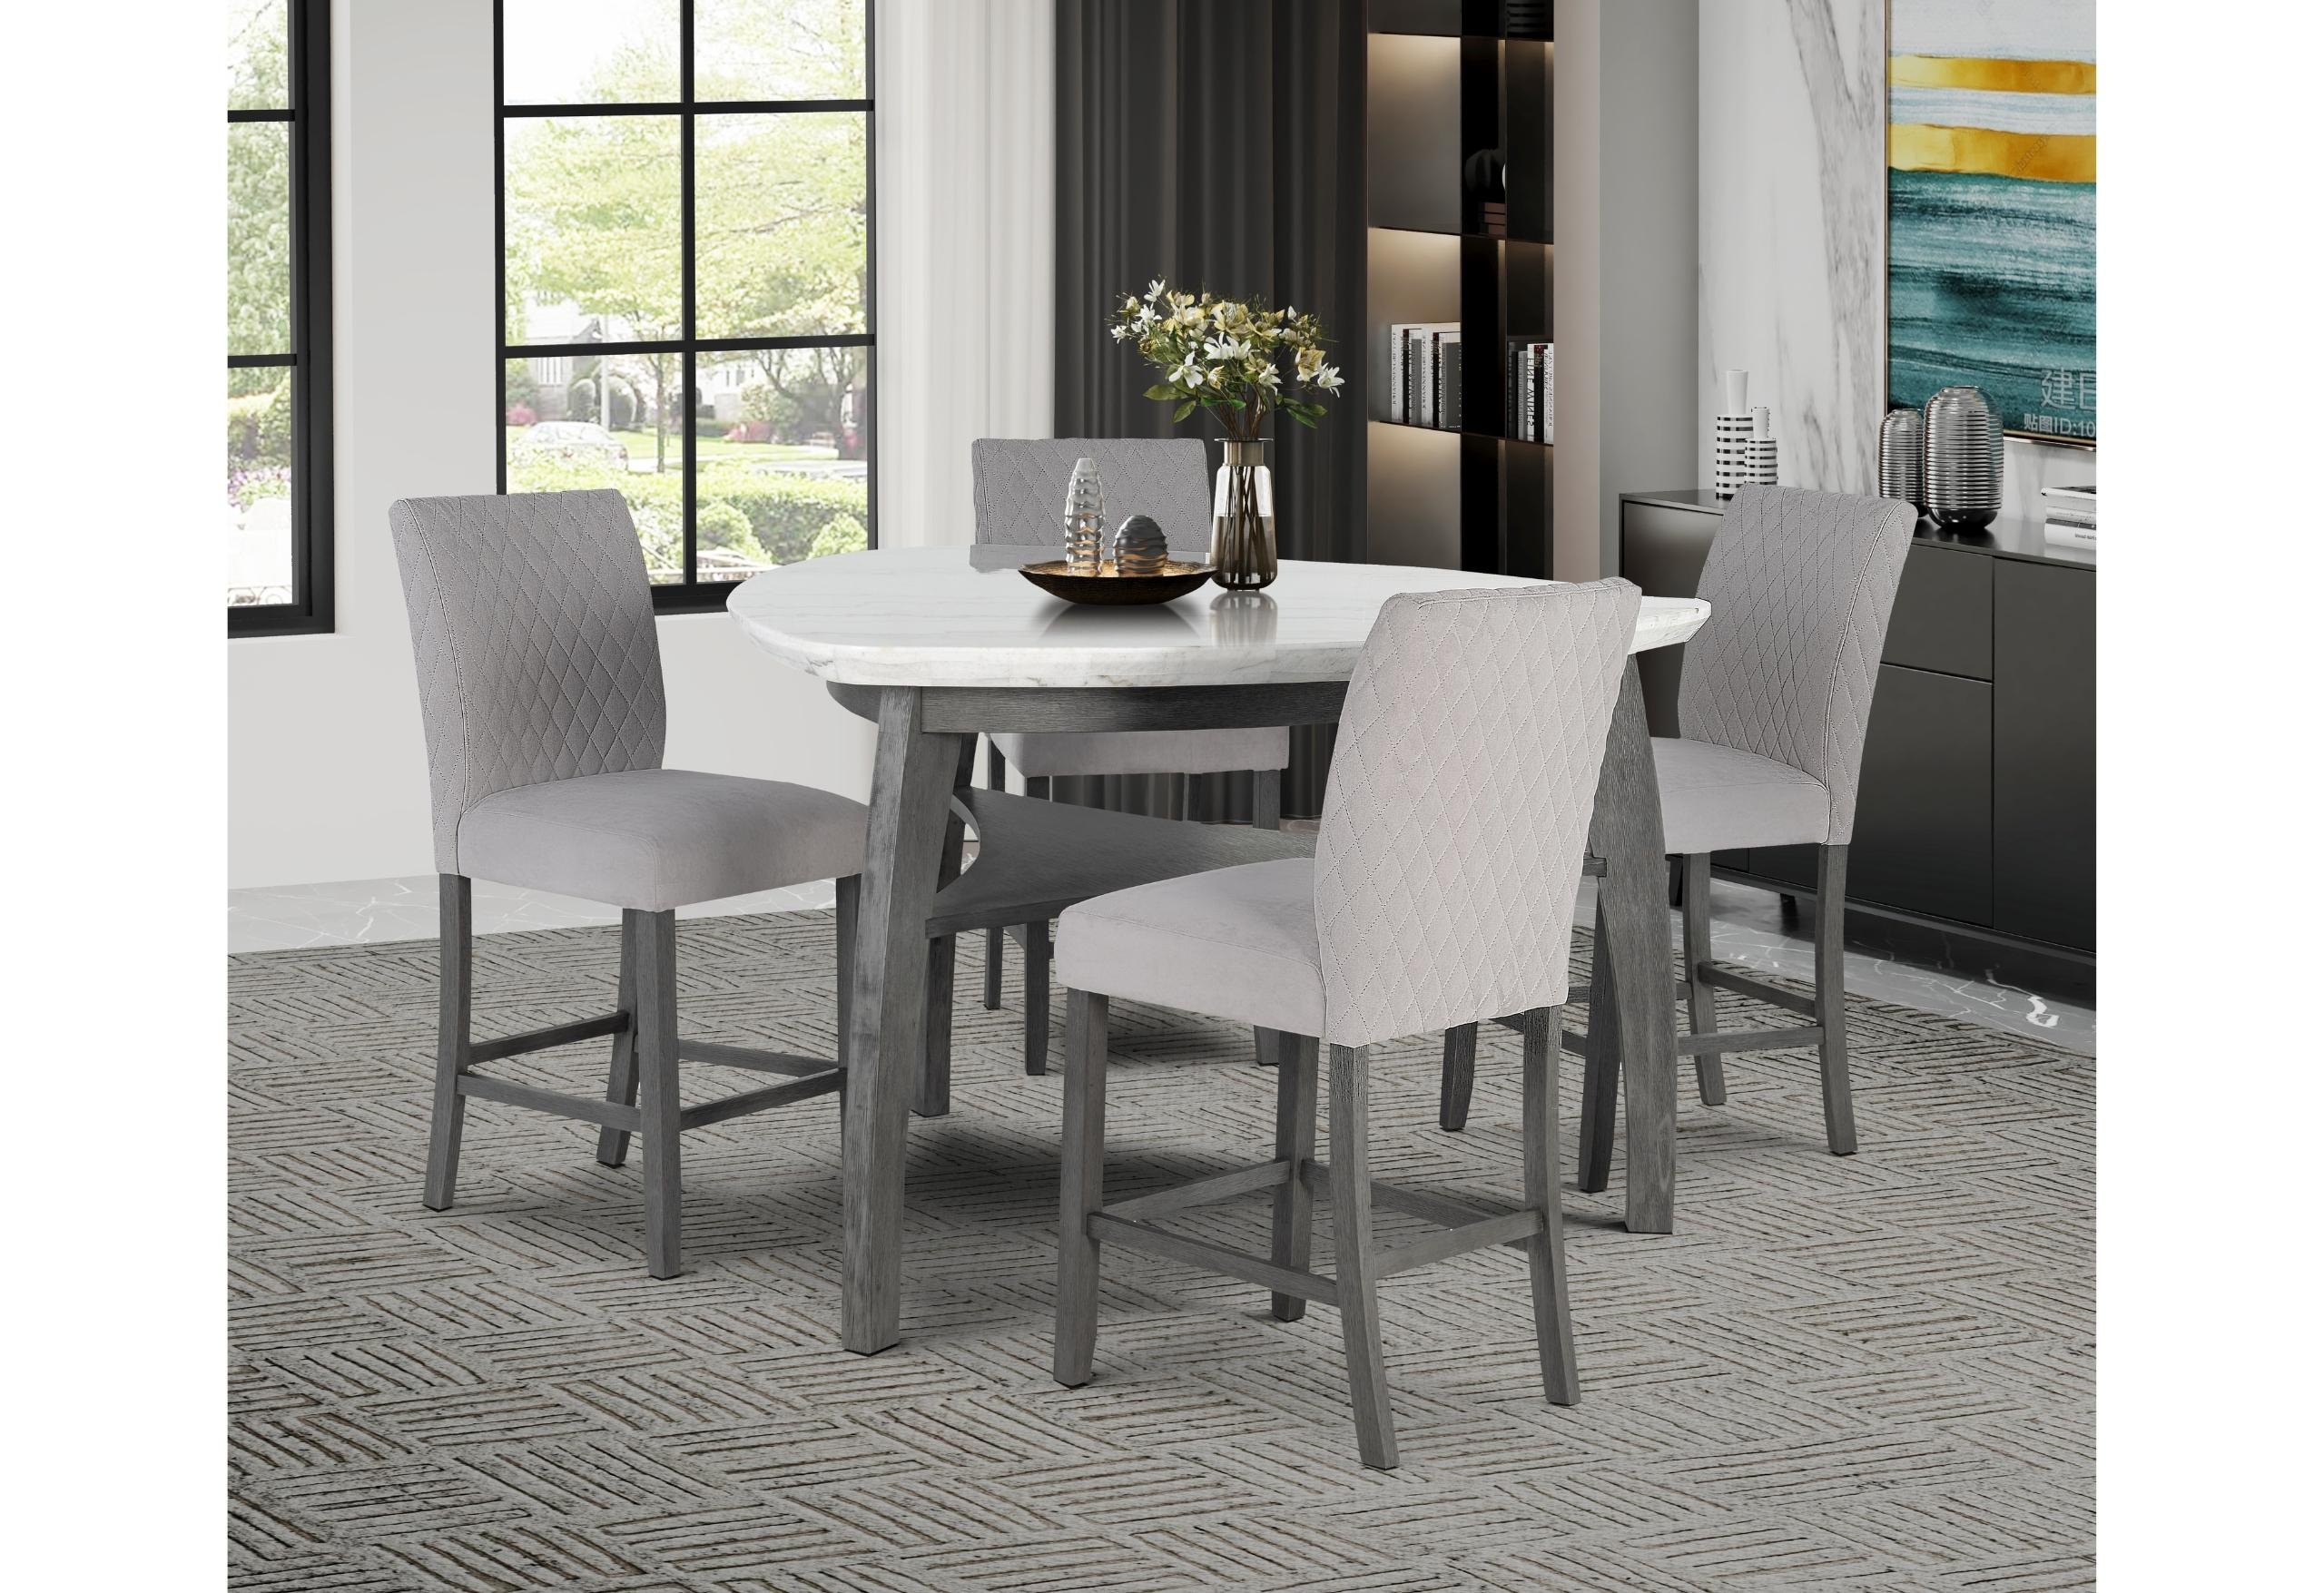
D8192 BAR TABLE BENCH
Brand: Global Furniture USA
Complete your dining area with the D8192 Bar Set Bench, where comfort meets contemporary design. This bench feature a distinctive diamond pattern on the backrest, adding a touch of sophistication and visual interest to your space. Upholstered in a sleek grey fabric, they not only complement the bar table but also offer a neutral hue that pairs well with various color schemes. The plush seating ensures that guests are comfortably supported throughout the dining experience, making this bench a perfect match for prolonged gatherings and conversations.
Category: Furniture > Benches > Kitchen & Dining Benches > Saddle Benches